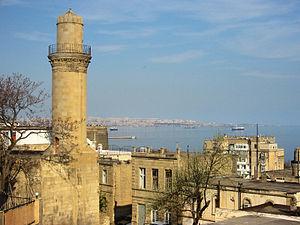
La mer Caspienne est une vaste étendue d'eau située en Asie occidentale, principalement alimentée par la Volga, issue de la fermeture d’une mer océanique ancienne, l'océan ou mer Paratéthys. Bien qu'il s'agisse, d'un point de vue strictement juridique, d'un lac, on la qualifie couramment de plus grande mer fermée du monde. Elle est bordée au nord et à l’est par les steppes de l’Asie centrale, à l’ouest et au sud par des chaînes issues de l’orogénèse himalayo-alpine : respectivement Caucase et Elbourz. Les pays riverains sont : le Kazakhstan au nord-est, le Turkménistan au sud-est, l’Iran au sud, l’Azerbaïdjan au sud-ouest, et la Russie au nord-ouest. Son niveau varie selon les années, mais de 1995 à 2017 il diminue rapidement principalement à cause d'une évaporation accrue par le réchauffement climatique, et cette tendance devrait se poursuivre.